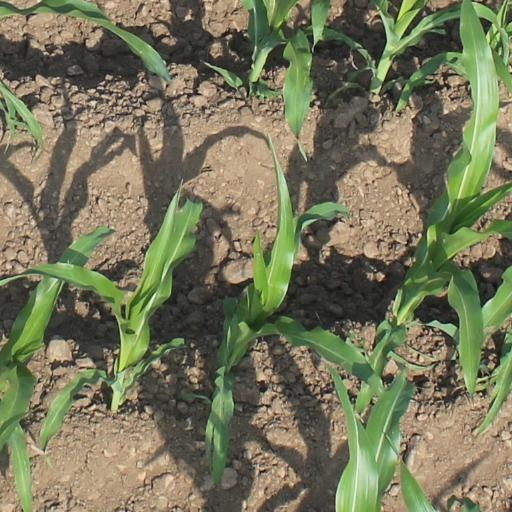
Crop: maize; corn